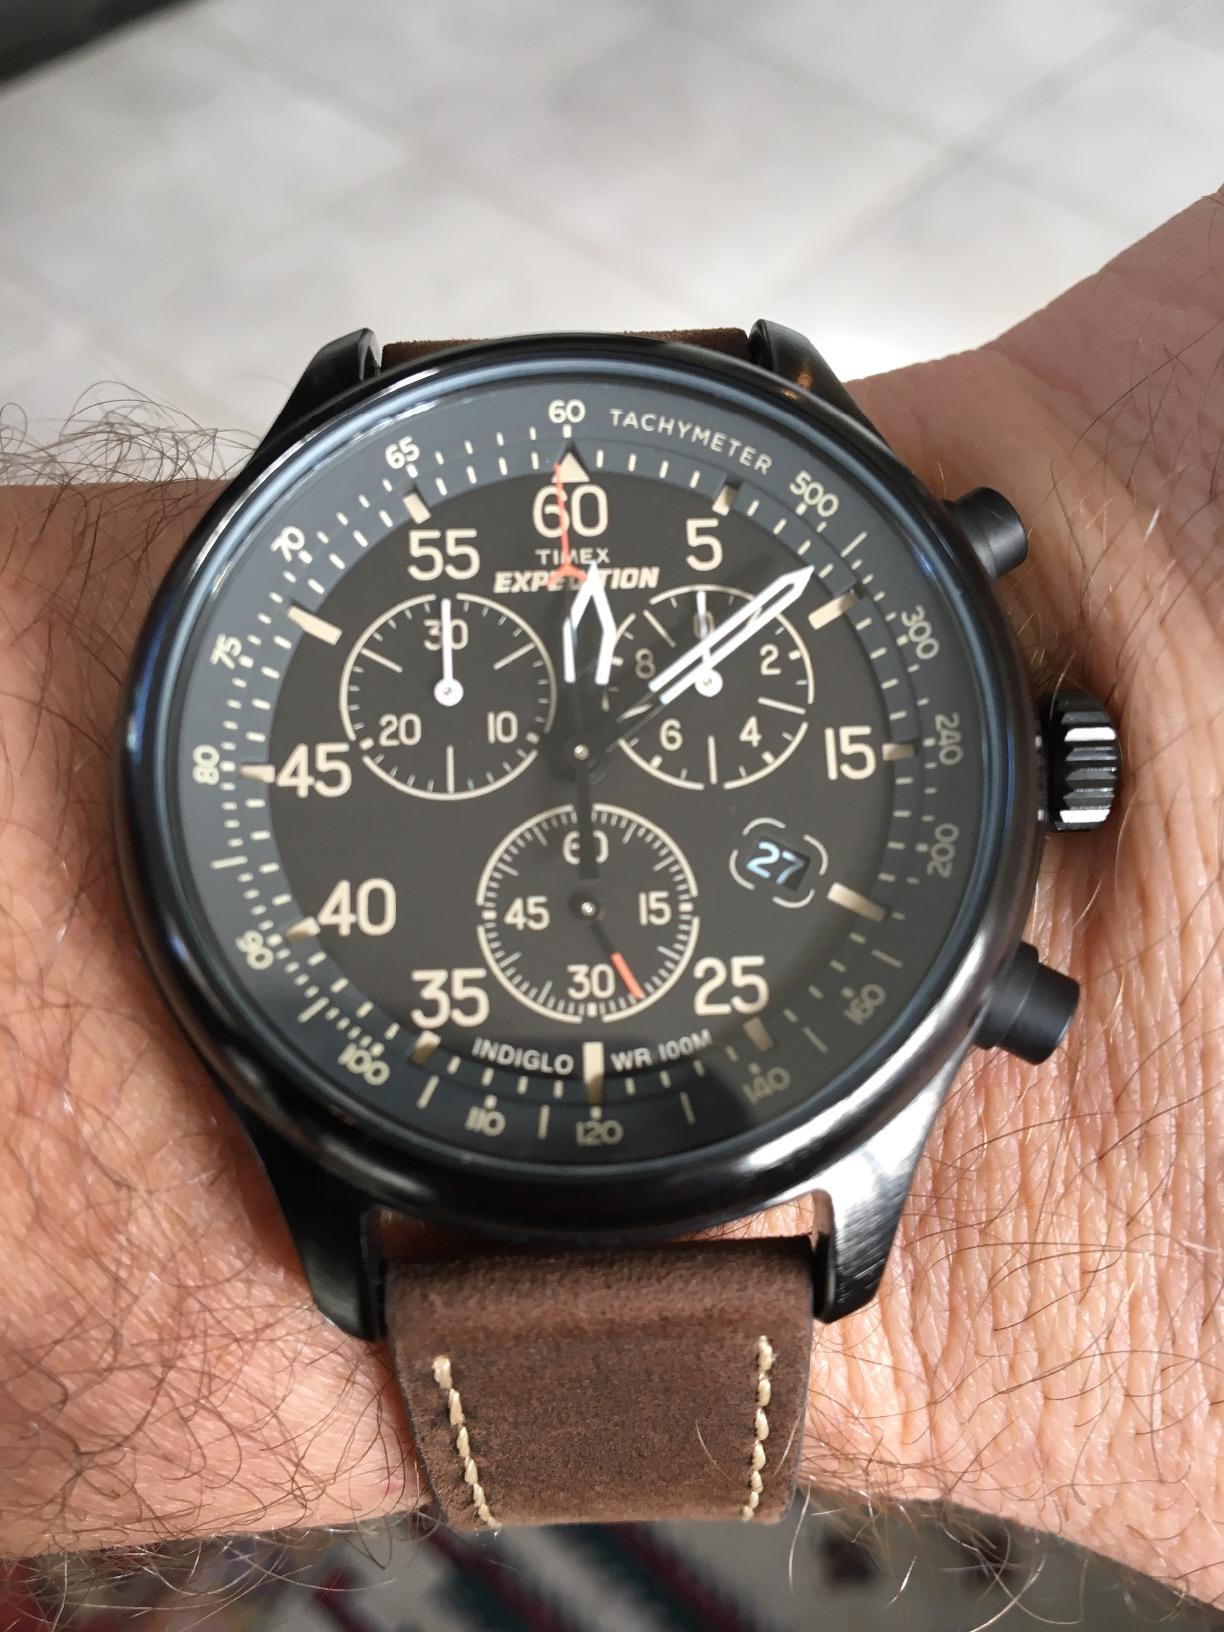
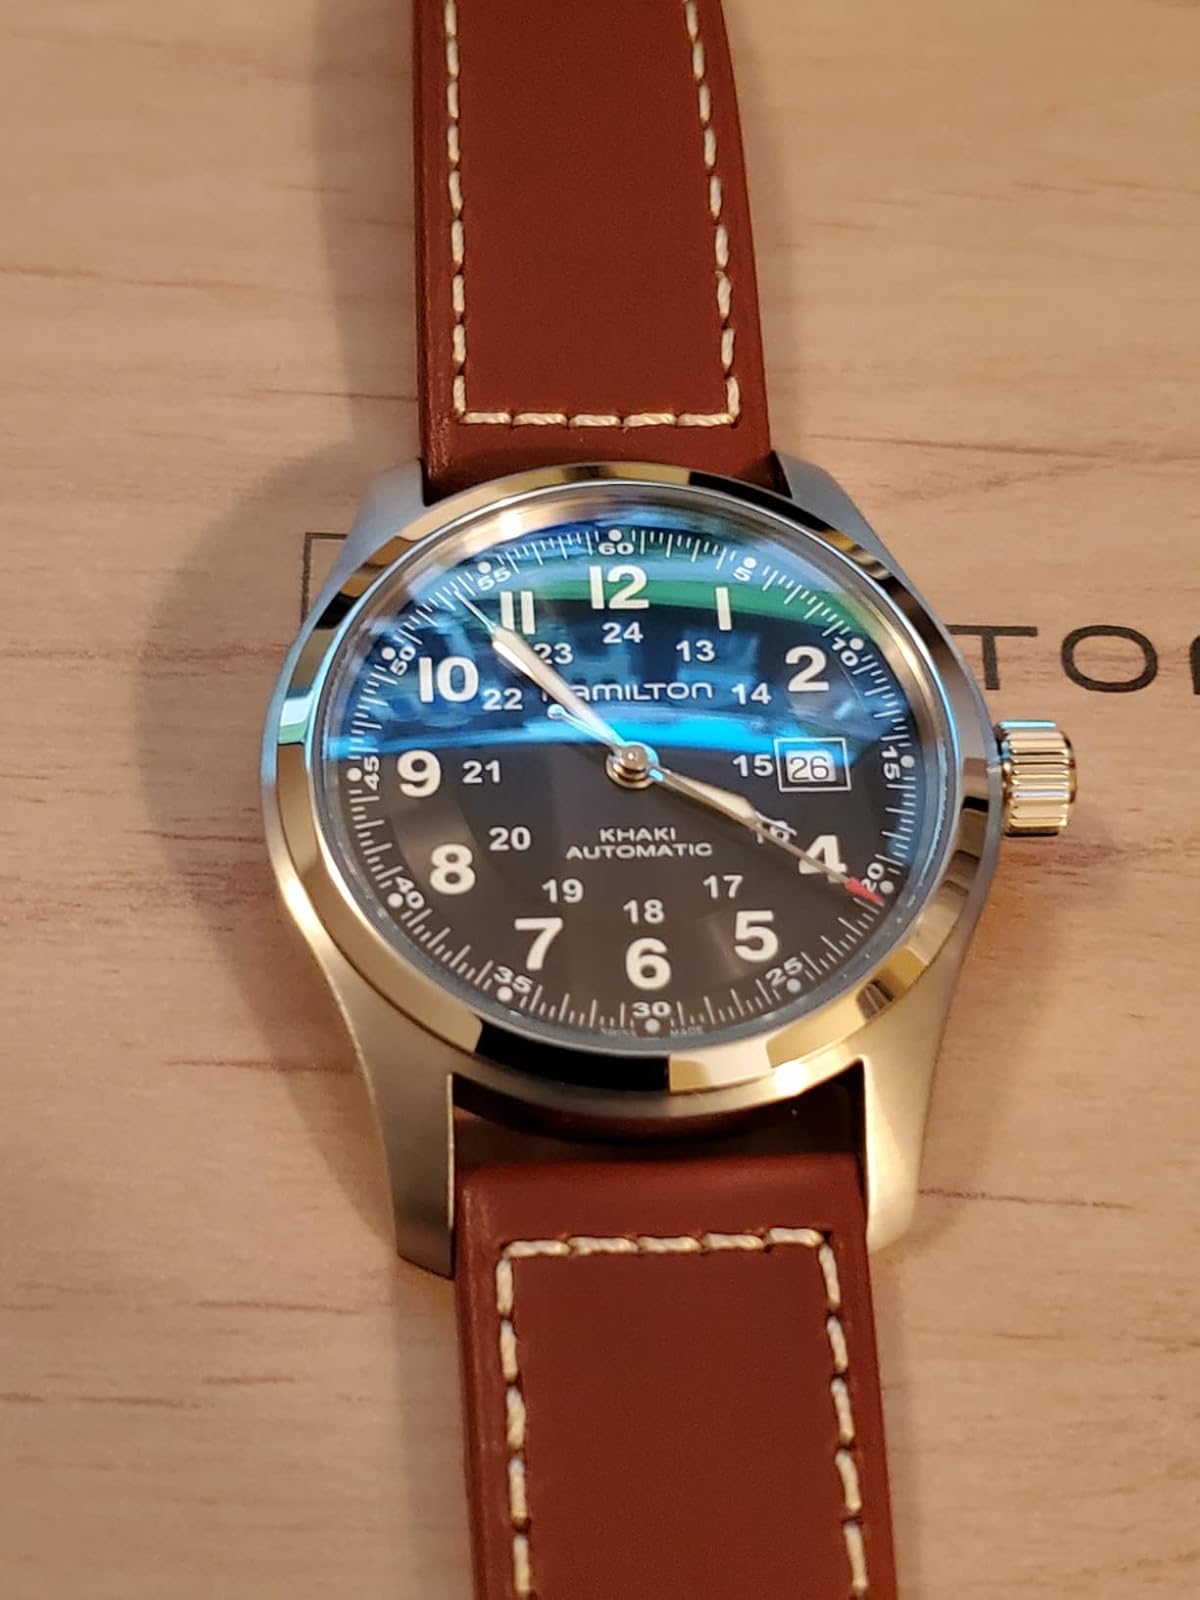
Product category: accessories_watch
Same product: no